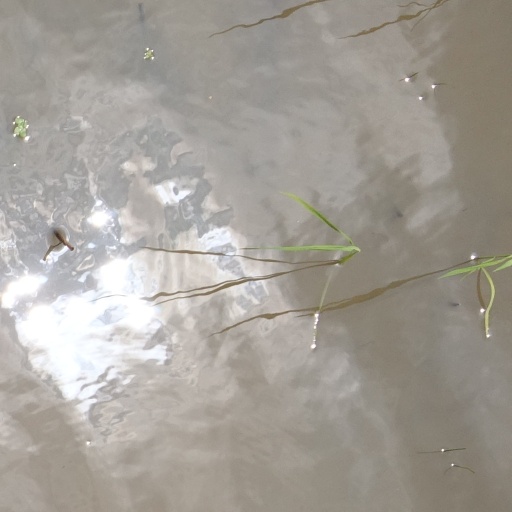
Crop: rice